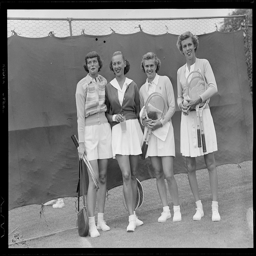
a black and white picture of tennis players holding tennis racquets
A group of women holding tennis racquets and posing for a photo.
Four pretty ladies standing next to each other.
AN OLD BLACK AND WHITE PICTURE WITH 4 TENNIS PLAYERS
Four women equipped with tennis rackets and attire.